Colshaw Hall

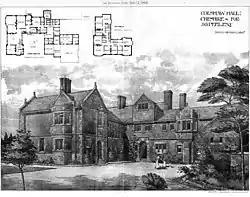
Architects' drawing of Colshaw Hall

Colshaw Hall is a large house in Peover Superior, Cheshire, England. It is recorded in the National Heritage List for England as a designated Grade II listed building. The house was built in 1903 and designed by the Chester architects Douglas and Minshull. It is constructed in red brick with stone dressings and a stone roof. It has two storeys plus an attic. Its architectural style is Tudor Revival. It was extended and altered by Percy Worthington in 1907.